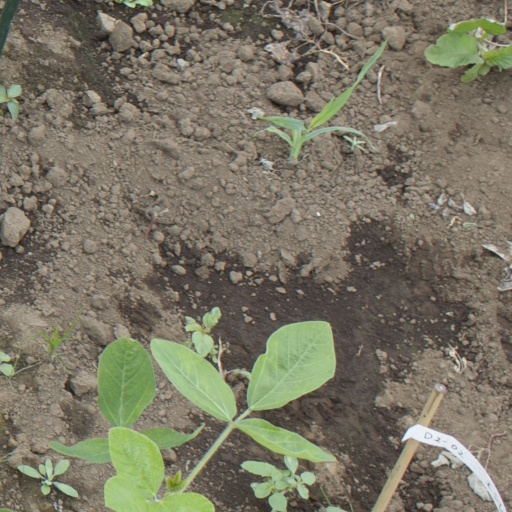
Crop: soybean